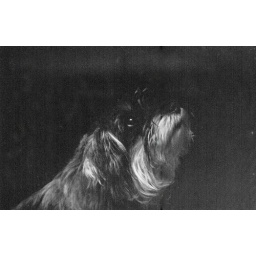
dog in black